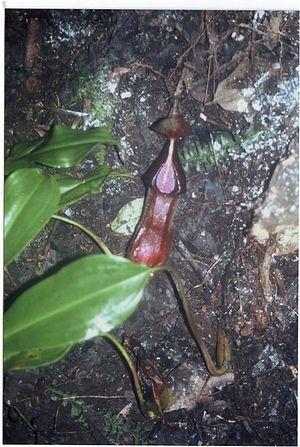
Nepenthes adrianii est une plante carnivore tropicale du genre Nepenthes. Elle a été découverte en 2004 dans la province indonésienne de Java central par Adrian Yusuf, dont le prénom lui a été donné comme nom d'espèce.